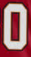
Number: 0